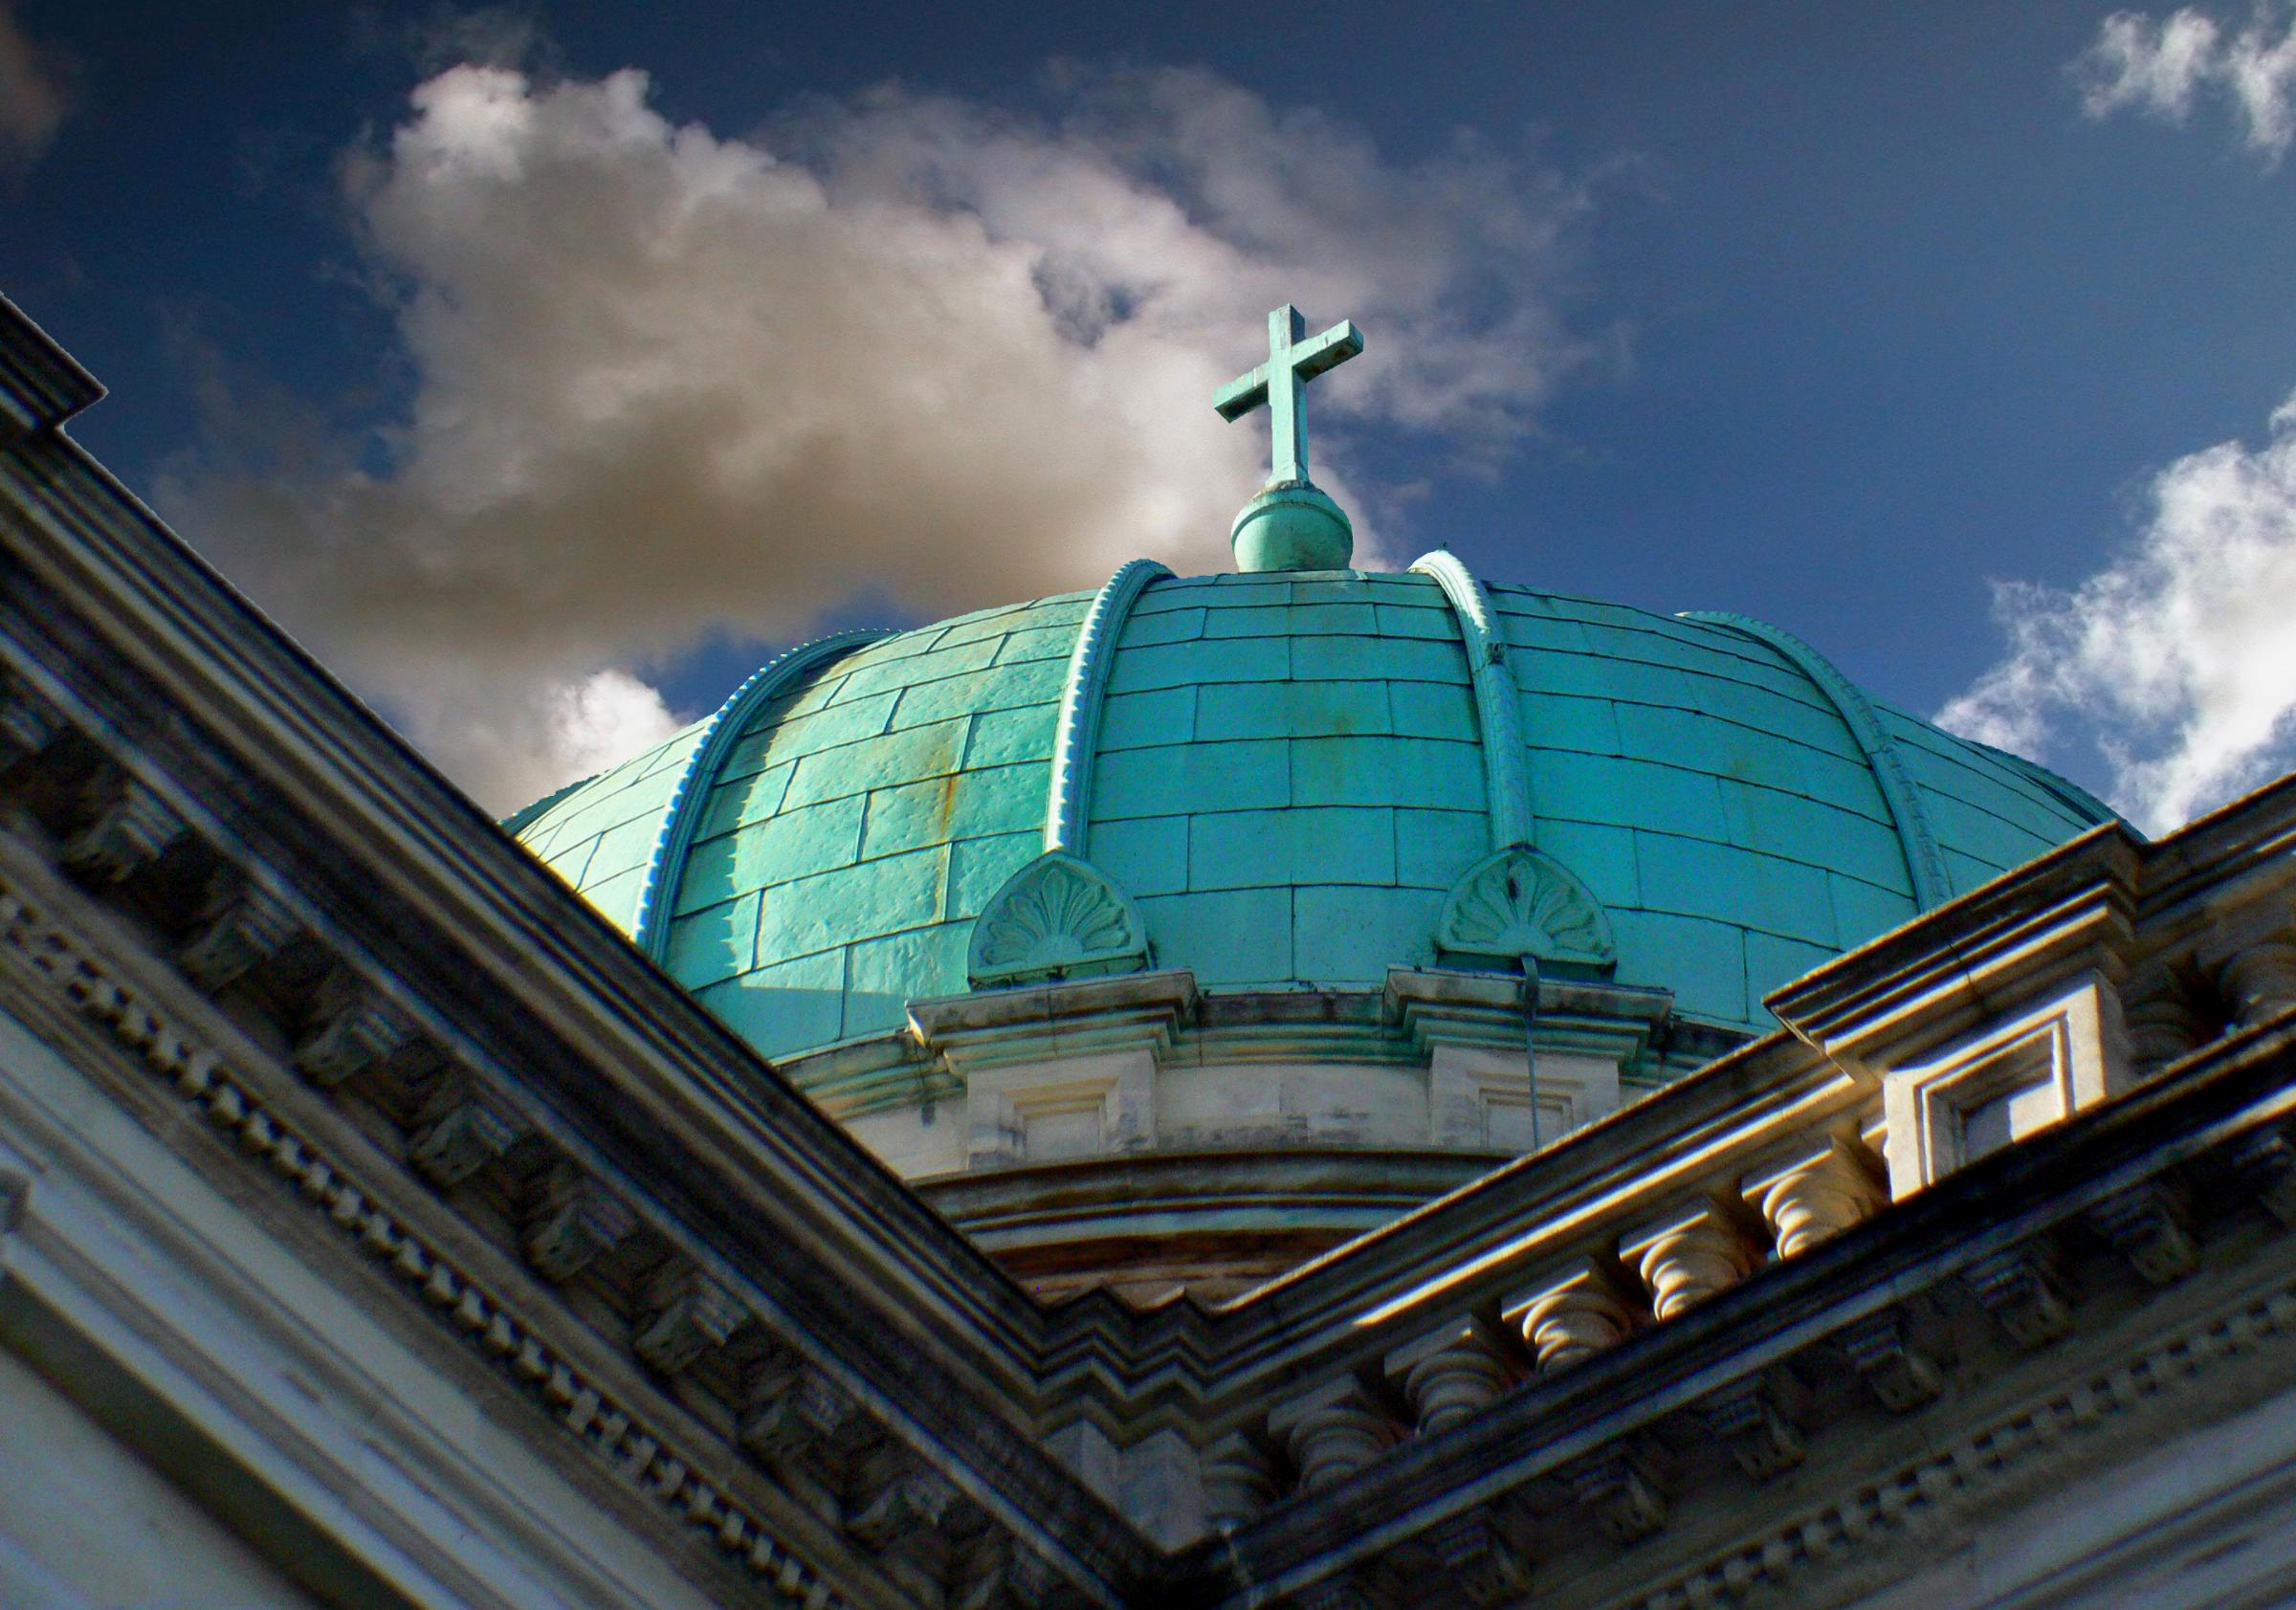
architecture, structure, sky, skyscraper, reflection, landmark, blue, church, cathedral, stadium, world, theatre, dome, christchurch, urban area, atmosphere of earth, sport venue